Mikhail Somov

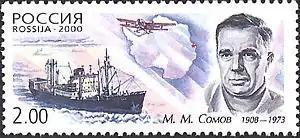
2000 Russian stamp dedicated to Mikhail Somov

Mikhail Mikhailovich Somov (in Moscow – 30 December 1973, in Leningrad) was a Soviet oceanologist, polar explorer, Doctor of Geographical Sciences (1954).